Faraway, So Close!

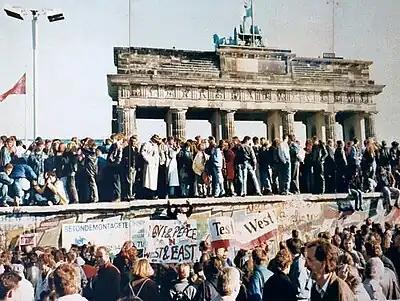
The fall of the Berlin Wall and German reunification provided an impetus for the sequel.

The film features cameo appearances by the singer Lou Reed, the American actor Peter Falk, reprising his role from the first film, and former Soviet President Mikhail Gorbachev, all of whom play themselves. Gorbachev had never acted in a film before. His appearance was rare, but not entirely unprecedented for a politician, as Australian Prime Minister Gough Whitlam and New York Mayor John Lindsay had appeared in films. Heinz Rühmann was also cast, and his death in October 1994 made this his last role. Much of the first three weeks of photography went unused in the final edit, due to its influence from "Wings of Desire" and Wenders' aversion to sequels.